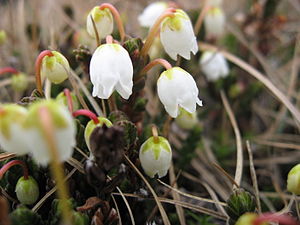
Almindelig kantlyng
Kantlyng ved Upernavik, GrønlandFoto: Kim Hansen.
Kantlyng (Cassiope tetragona) fotograferet på fjeldet nær fodboldbanen i Upernavik, Grønland.
Almindelig Kantlyng - eller blot kaldt Kantlyng - er en 10-30 cm høj dværgbusk, der f.eks. på Grønland kan danne udstrakte heder. Planten er duftende.